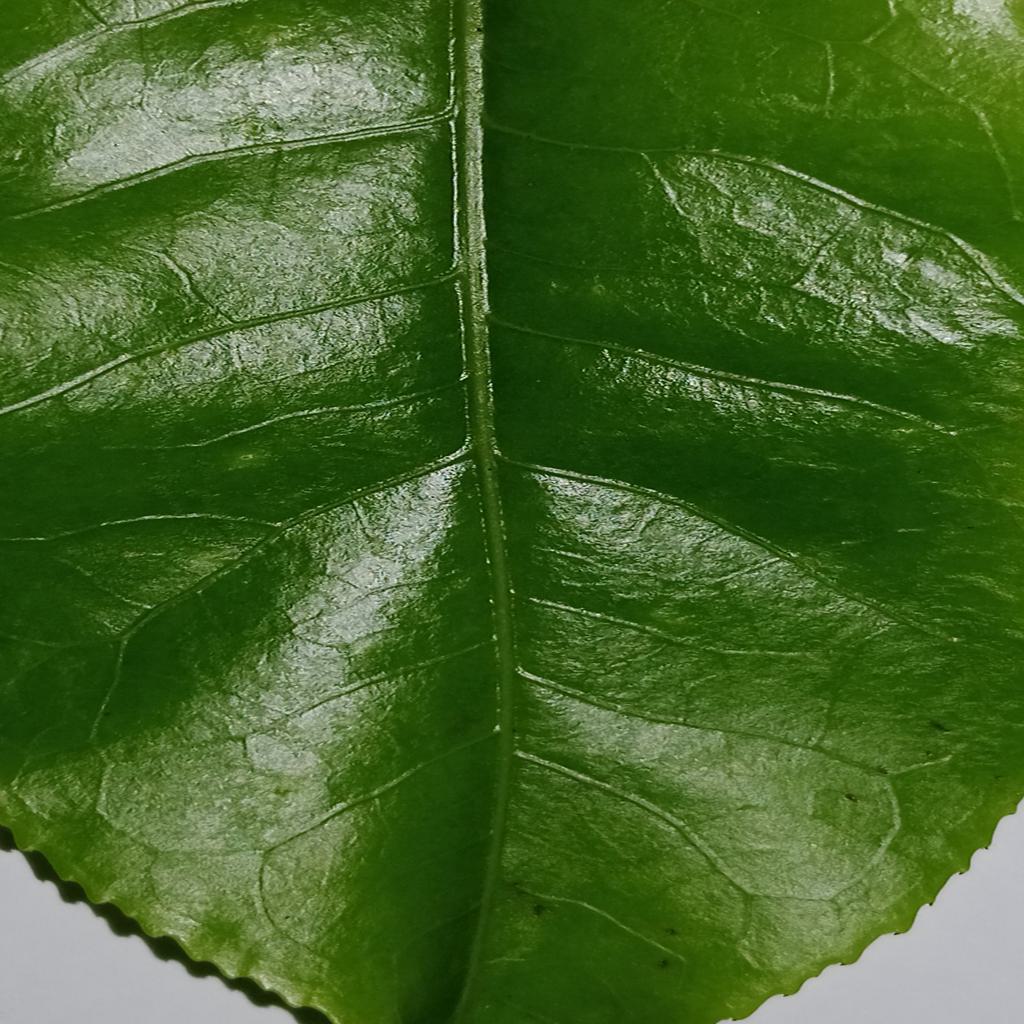
Label: Healthy